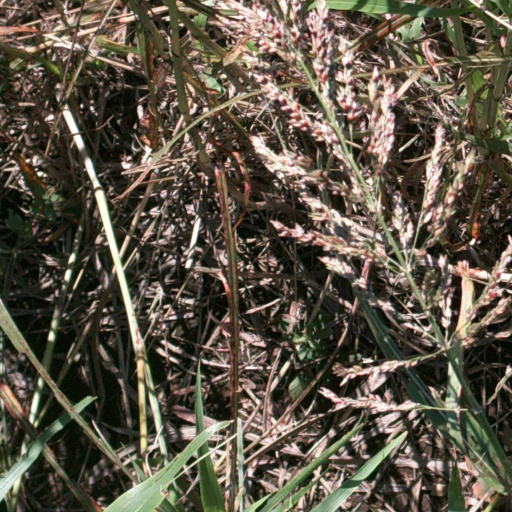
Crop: sorghum